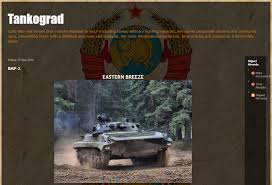
Label: BMP